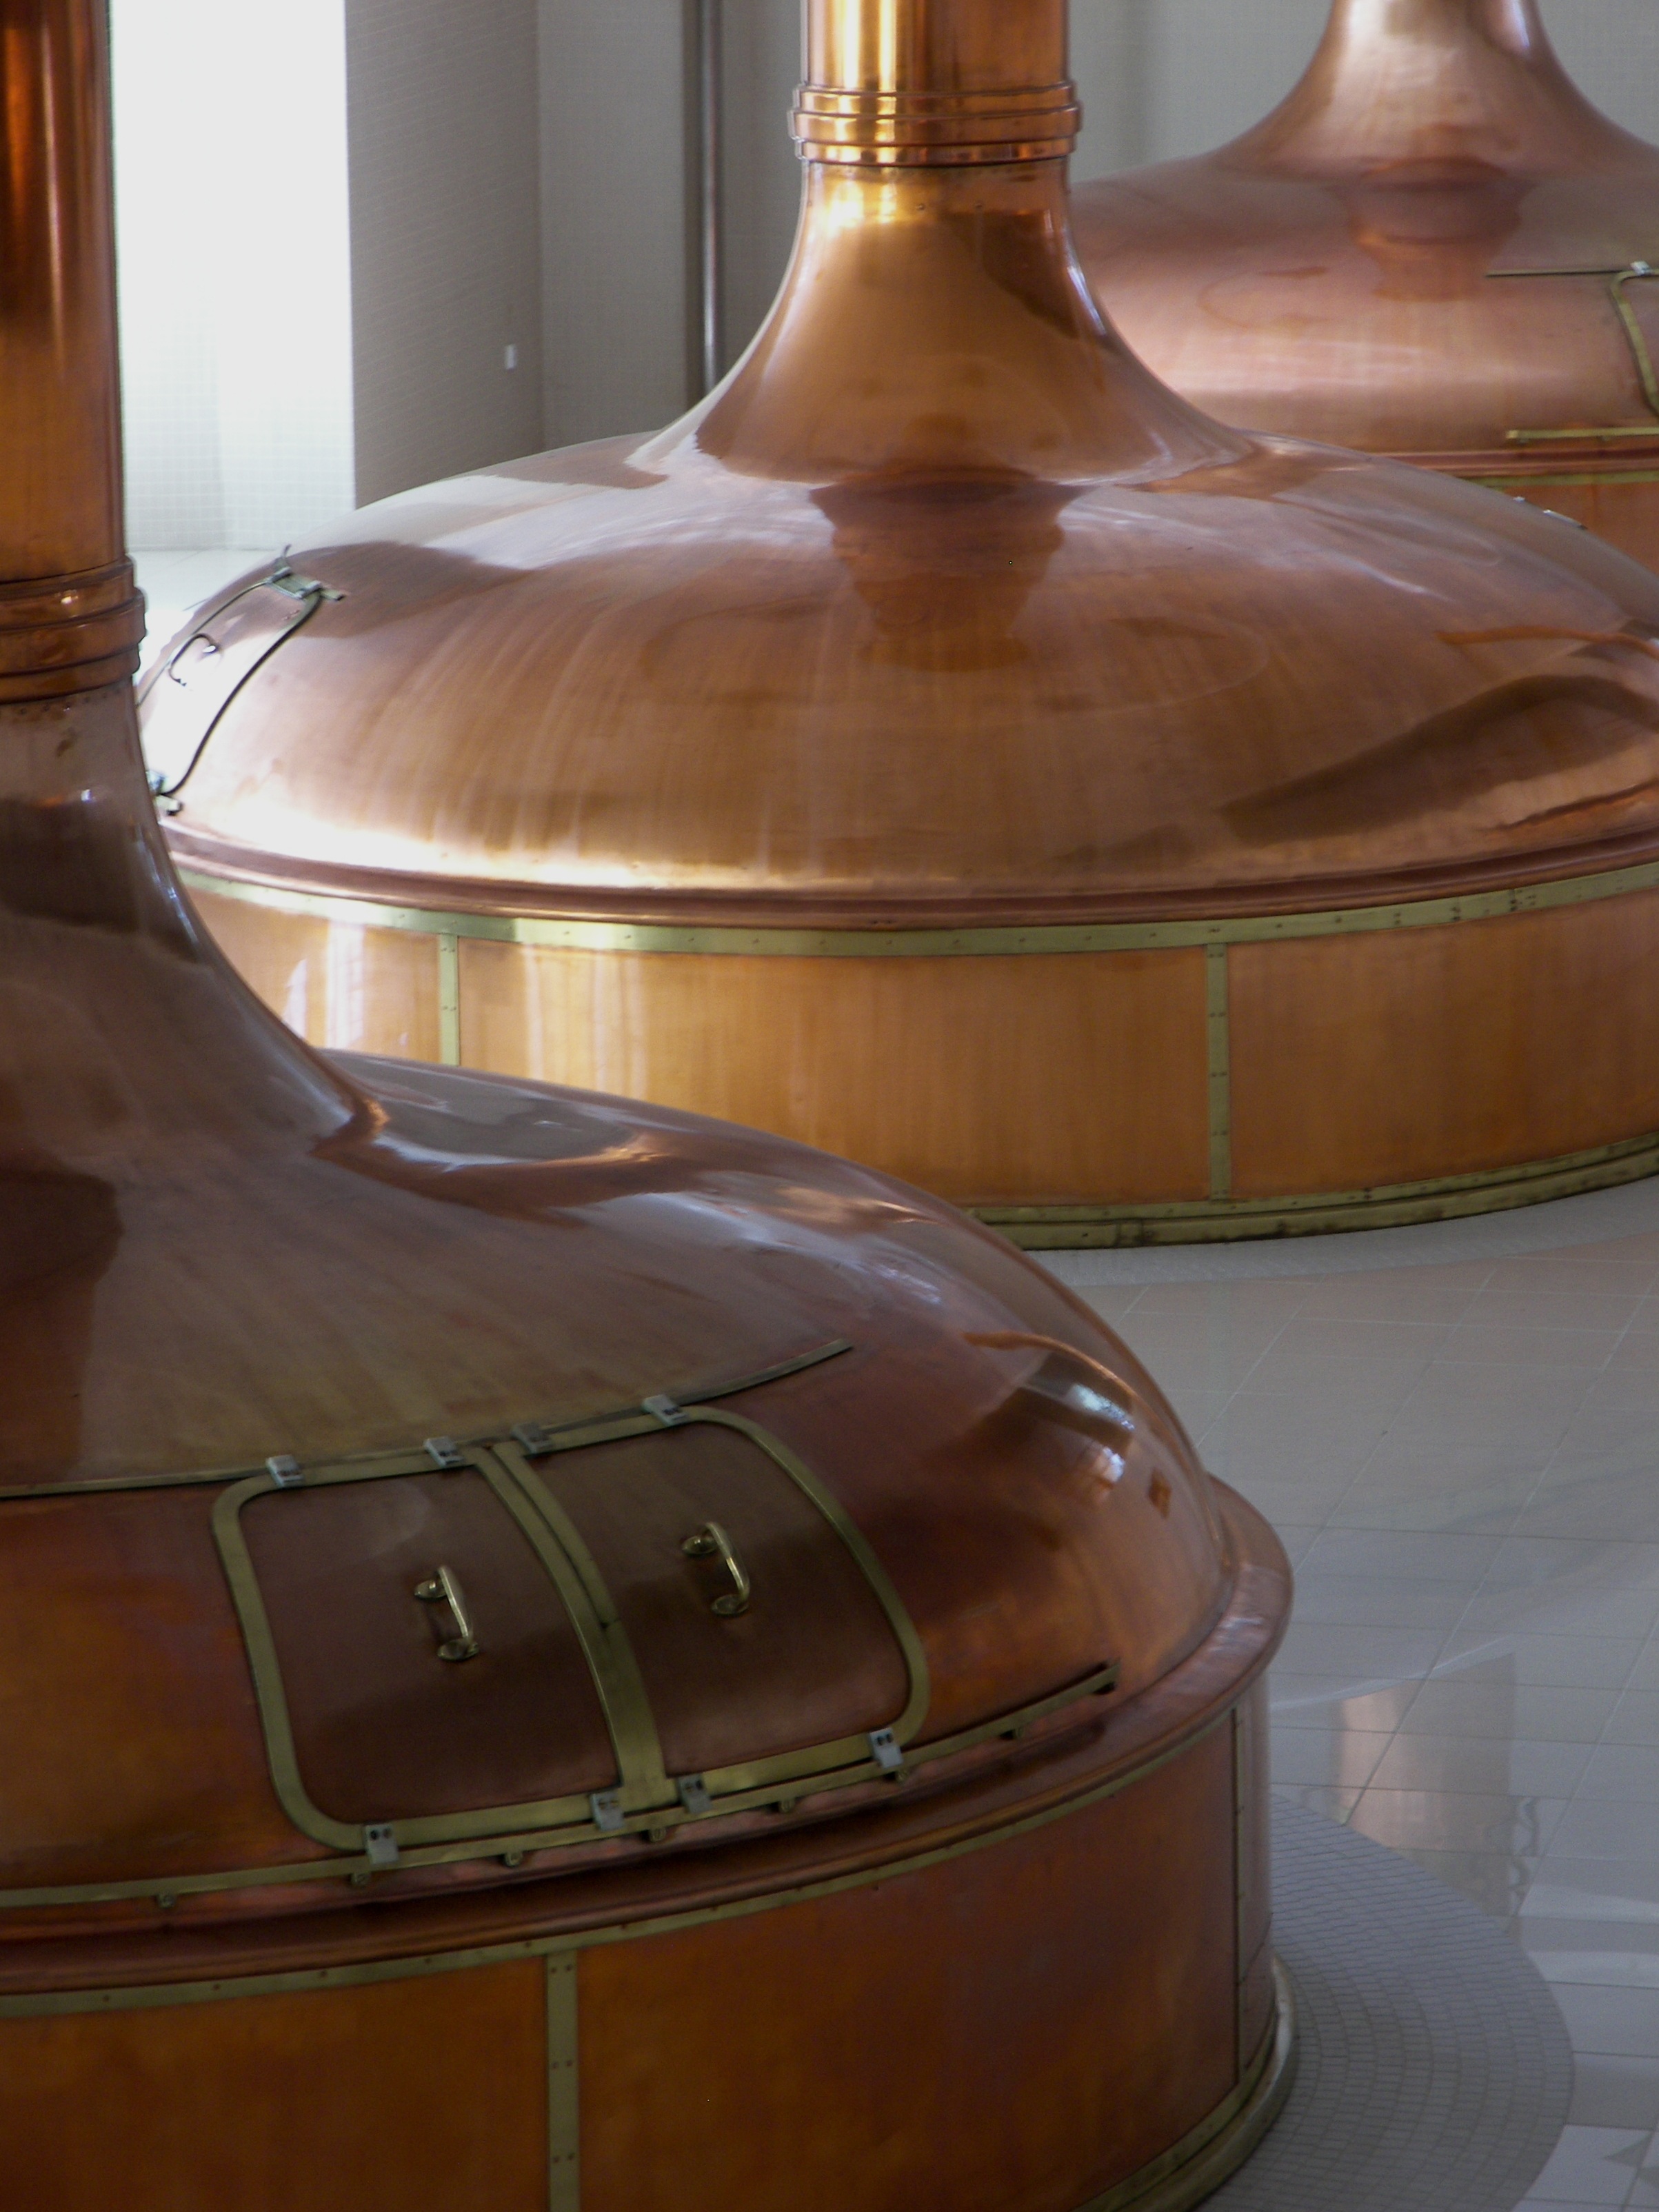
table, wood, antique, glass, furniture, beer, copper, republic, czech, czech republic, brewery, brew, brewing, pilsen, kettles, man made object